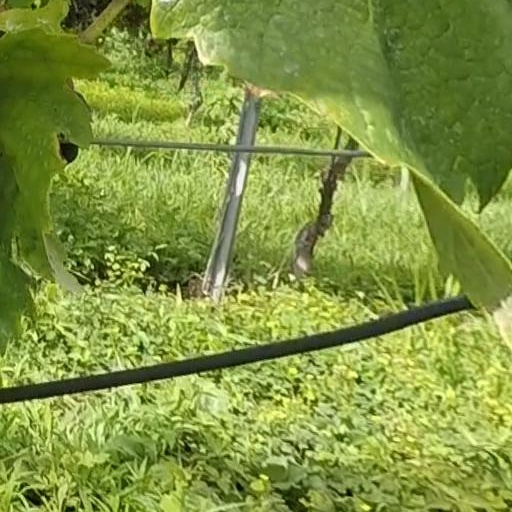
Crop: grape